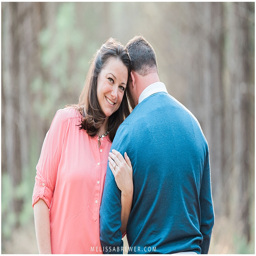
smiling engaged bride to be with fiance in the woods